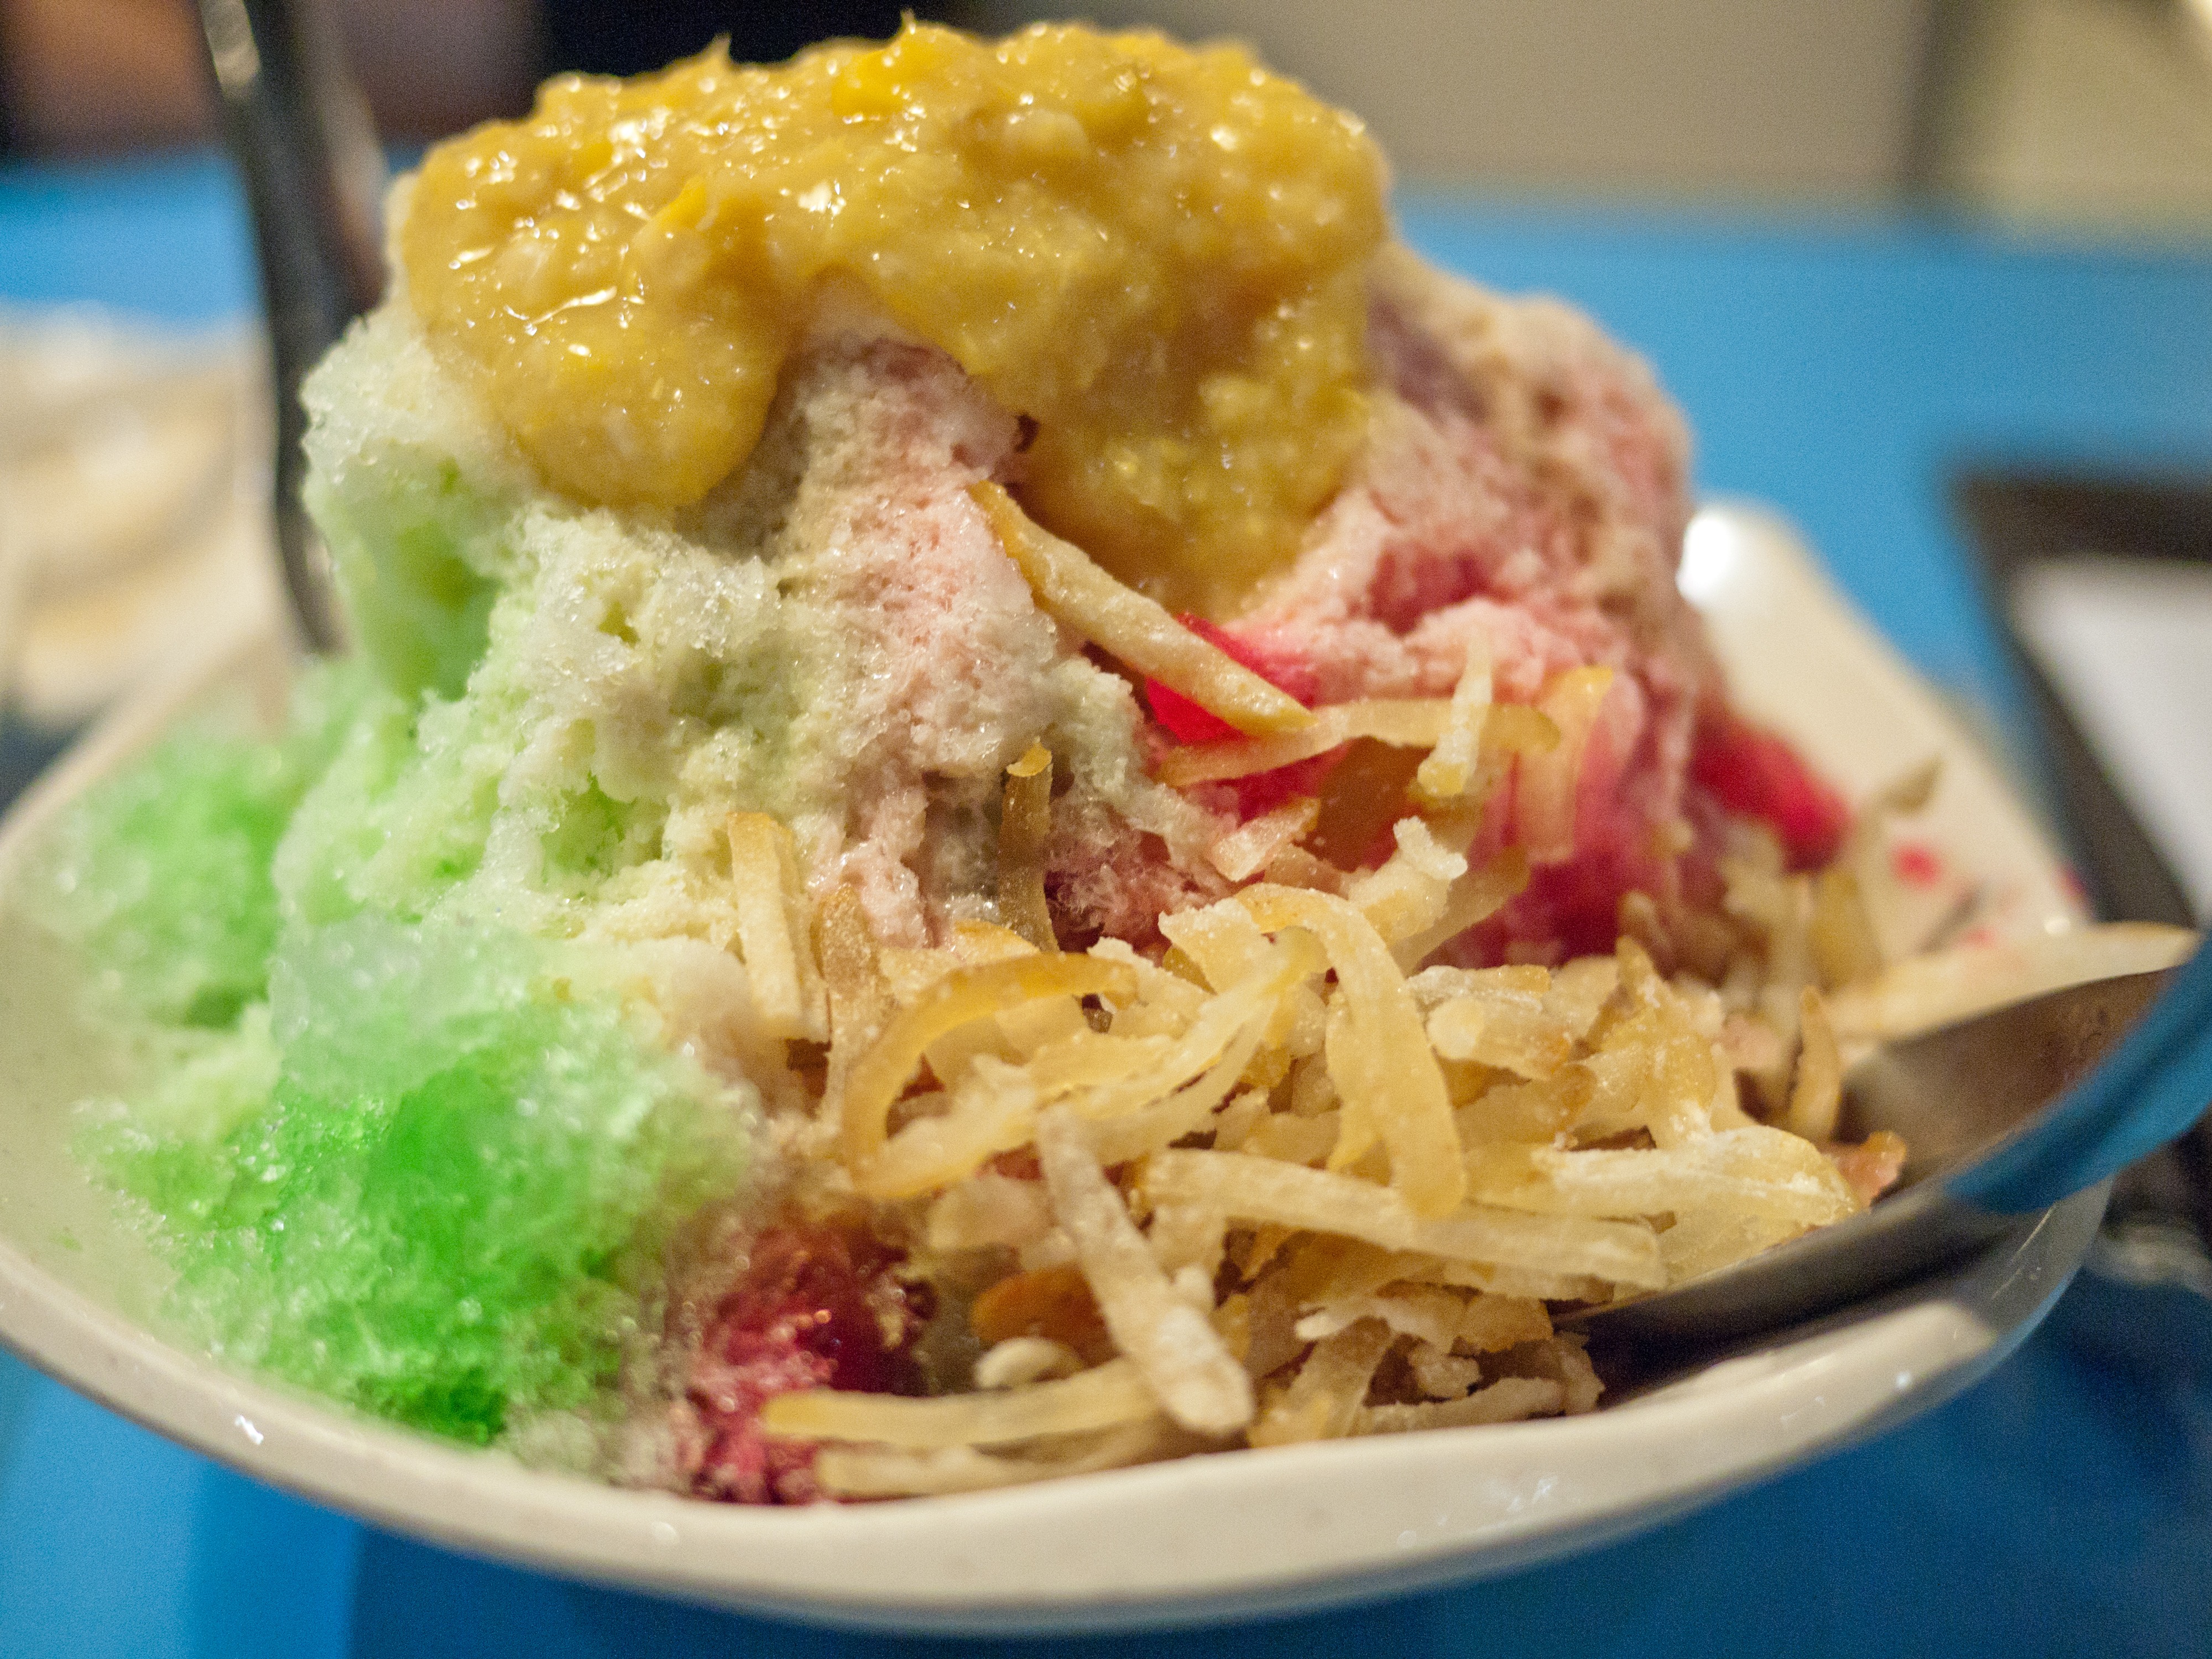
dish, meal, food, cooking, produce, meat, lunch, cuisine, asian food, nutrition, dinner, sweet corn, thai food, candied nutmeg, ice caching